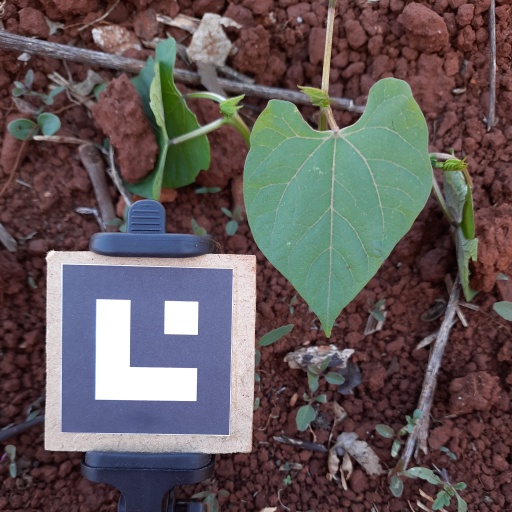
Observations: flat surface, no eating holes, under shade